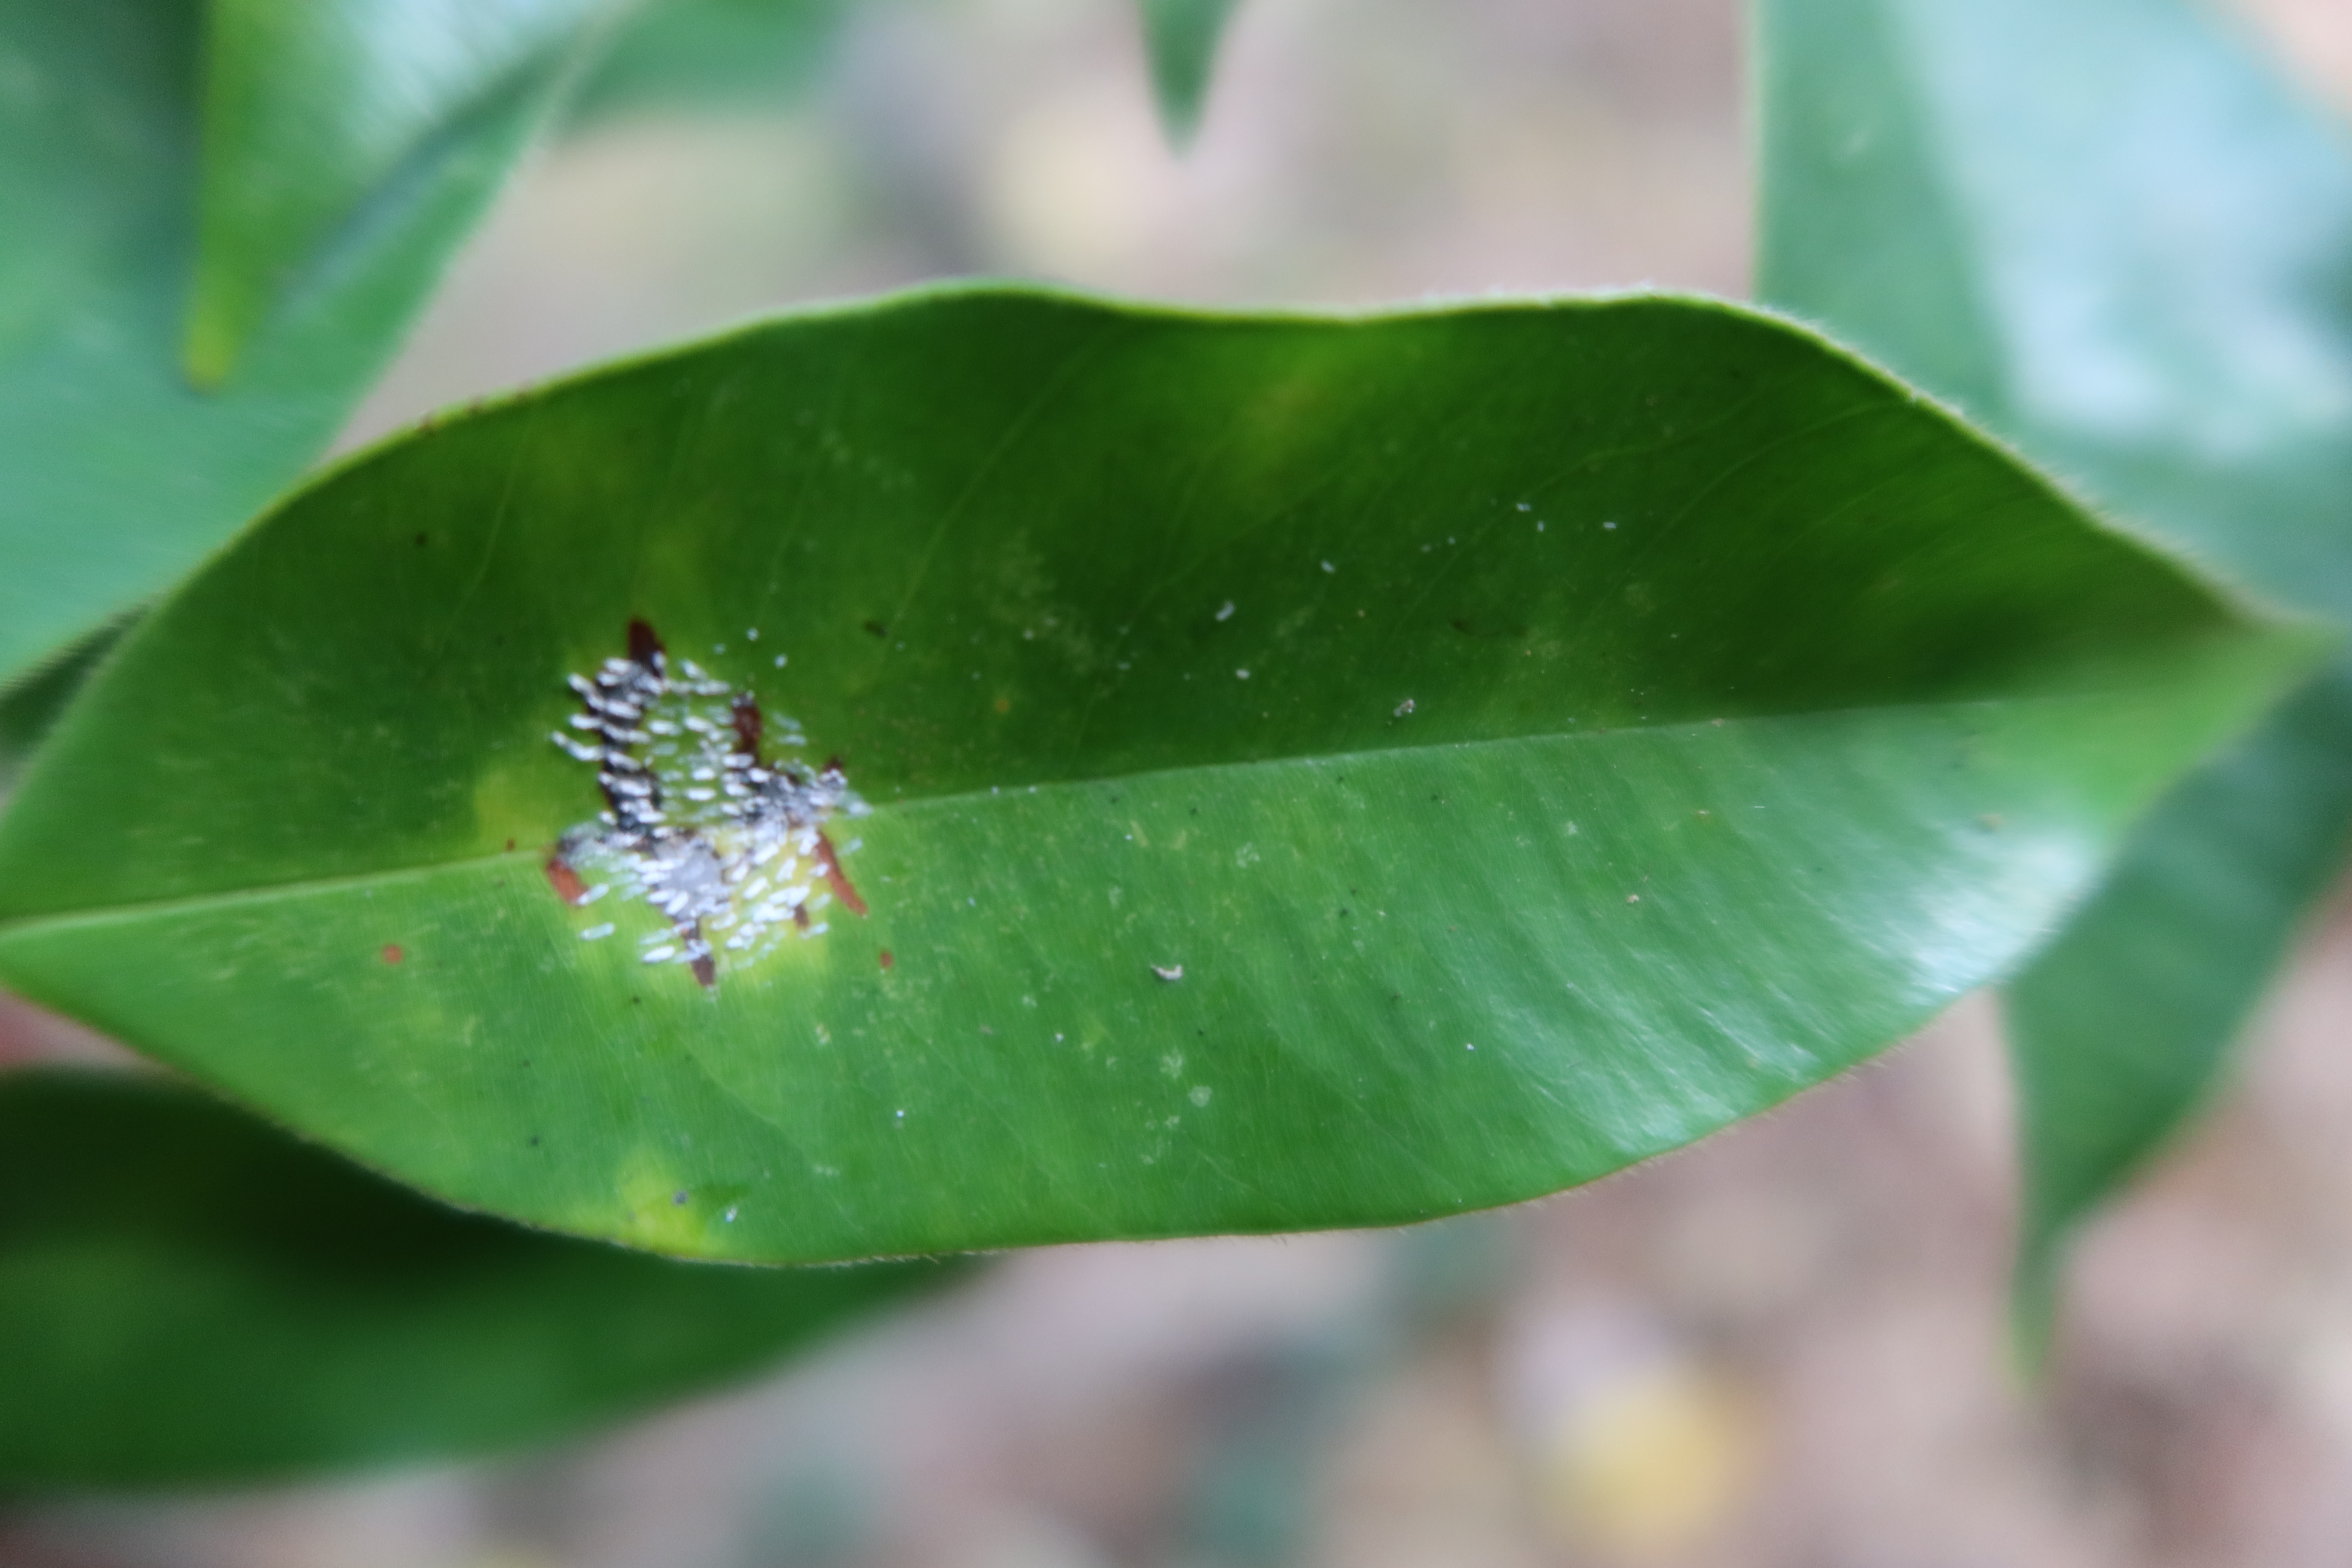
Label: Mealy bugs